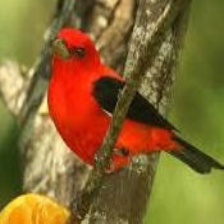
Species: SCARLET TANAGER
Scientific name: PIRANGA OLIVACEA